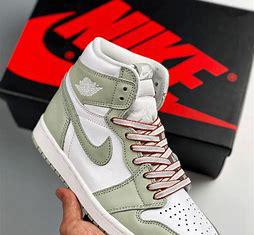
Brand: Jordan
Model: 1 Retro OG